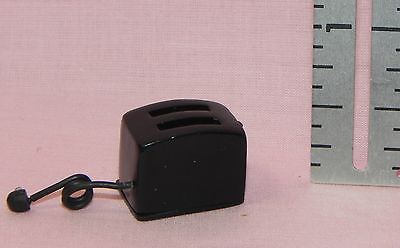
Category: toaster